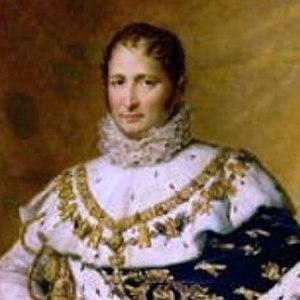
Joseph Bonaparte, roi d'Espagne
L’Ordre royal d'Espagne est un ordre de chevalerie du royaume d'Espagne créé par Joseph Bonaparte.